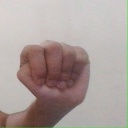
अक्षर: ठ